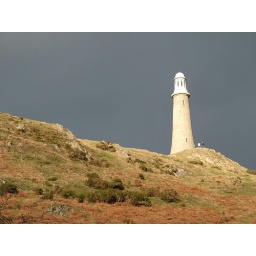
I promise you the sky really was that colour. Bright sunshine behind me and black clouds in front.